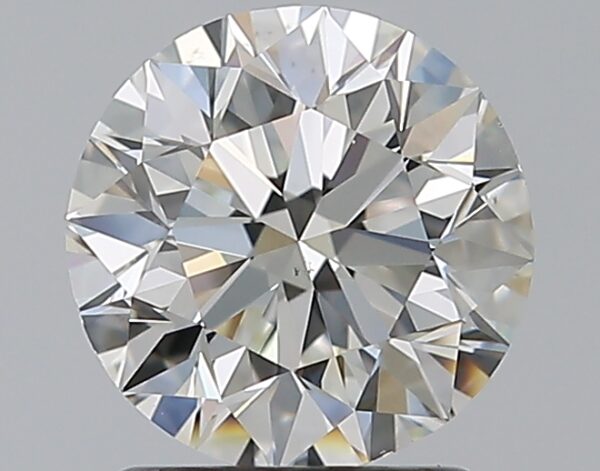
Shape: round
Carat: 1.5
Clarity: VS2
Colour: I
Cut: EX
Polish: EX
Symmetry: EX
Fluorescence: M
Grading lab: GIA
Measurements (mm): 7.2 x 7.25 x 4.6